Kevin Blankenship

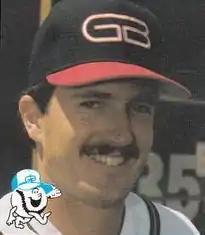
Blankenship in 1988

Kevin DeWayne Blankenship (born January 26, 1963) is a former right-handed pitcher in Major League Baseball for the Chicago Cubs and Atlanta Braves. A veteran minor league journeyman, Blankenship played in eight seasons with four different Major League Baseball farm systems during his time as a professional player. Blankenship's career highlights came in and when his stellar pitching not only earned him back-to-back minor league all-star selections but also two separate major league call-ups to pitch for the Atlanta Braves and the Chicago Cubs, respectively.